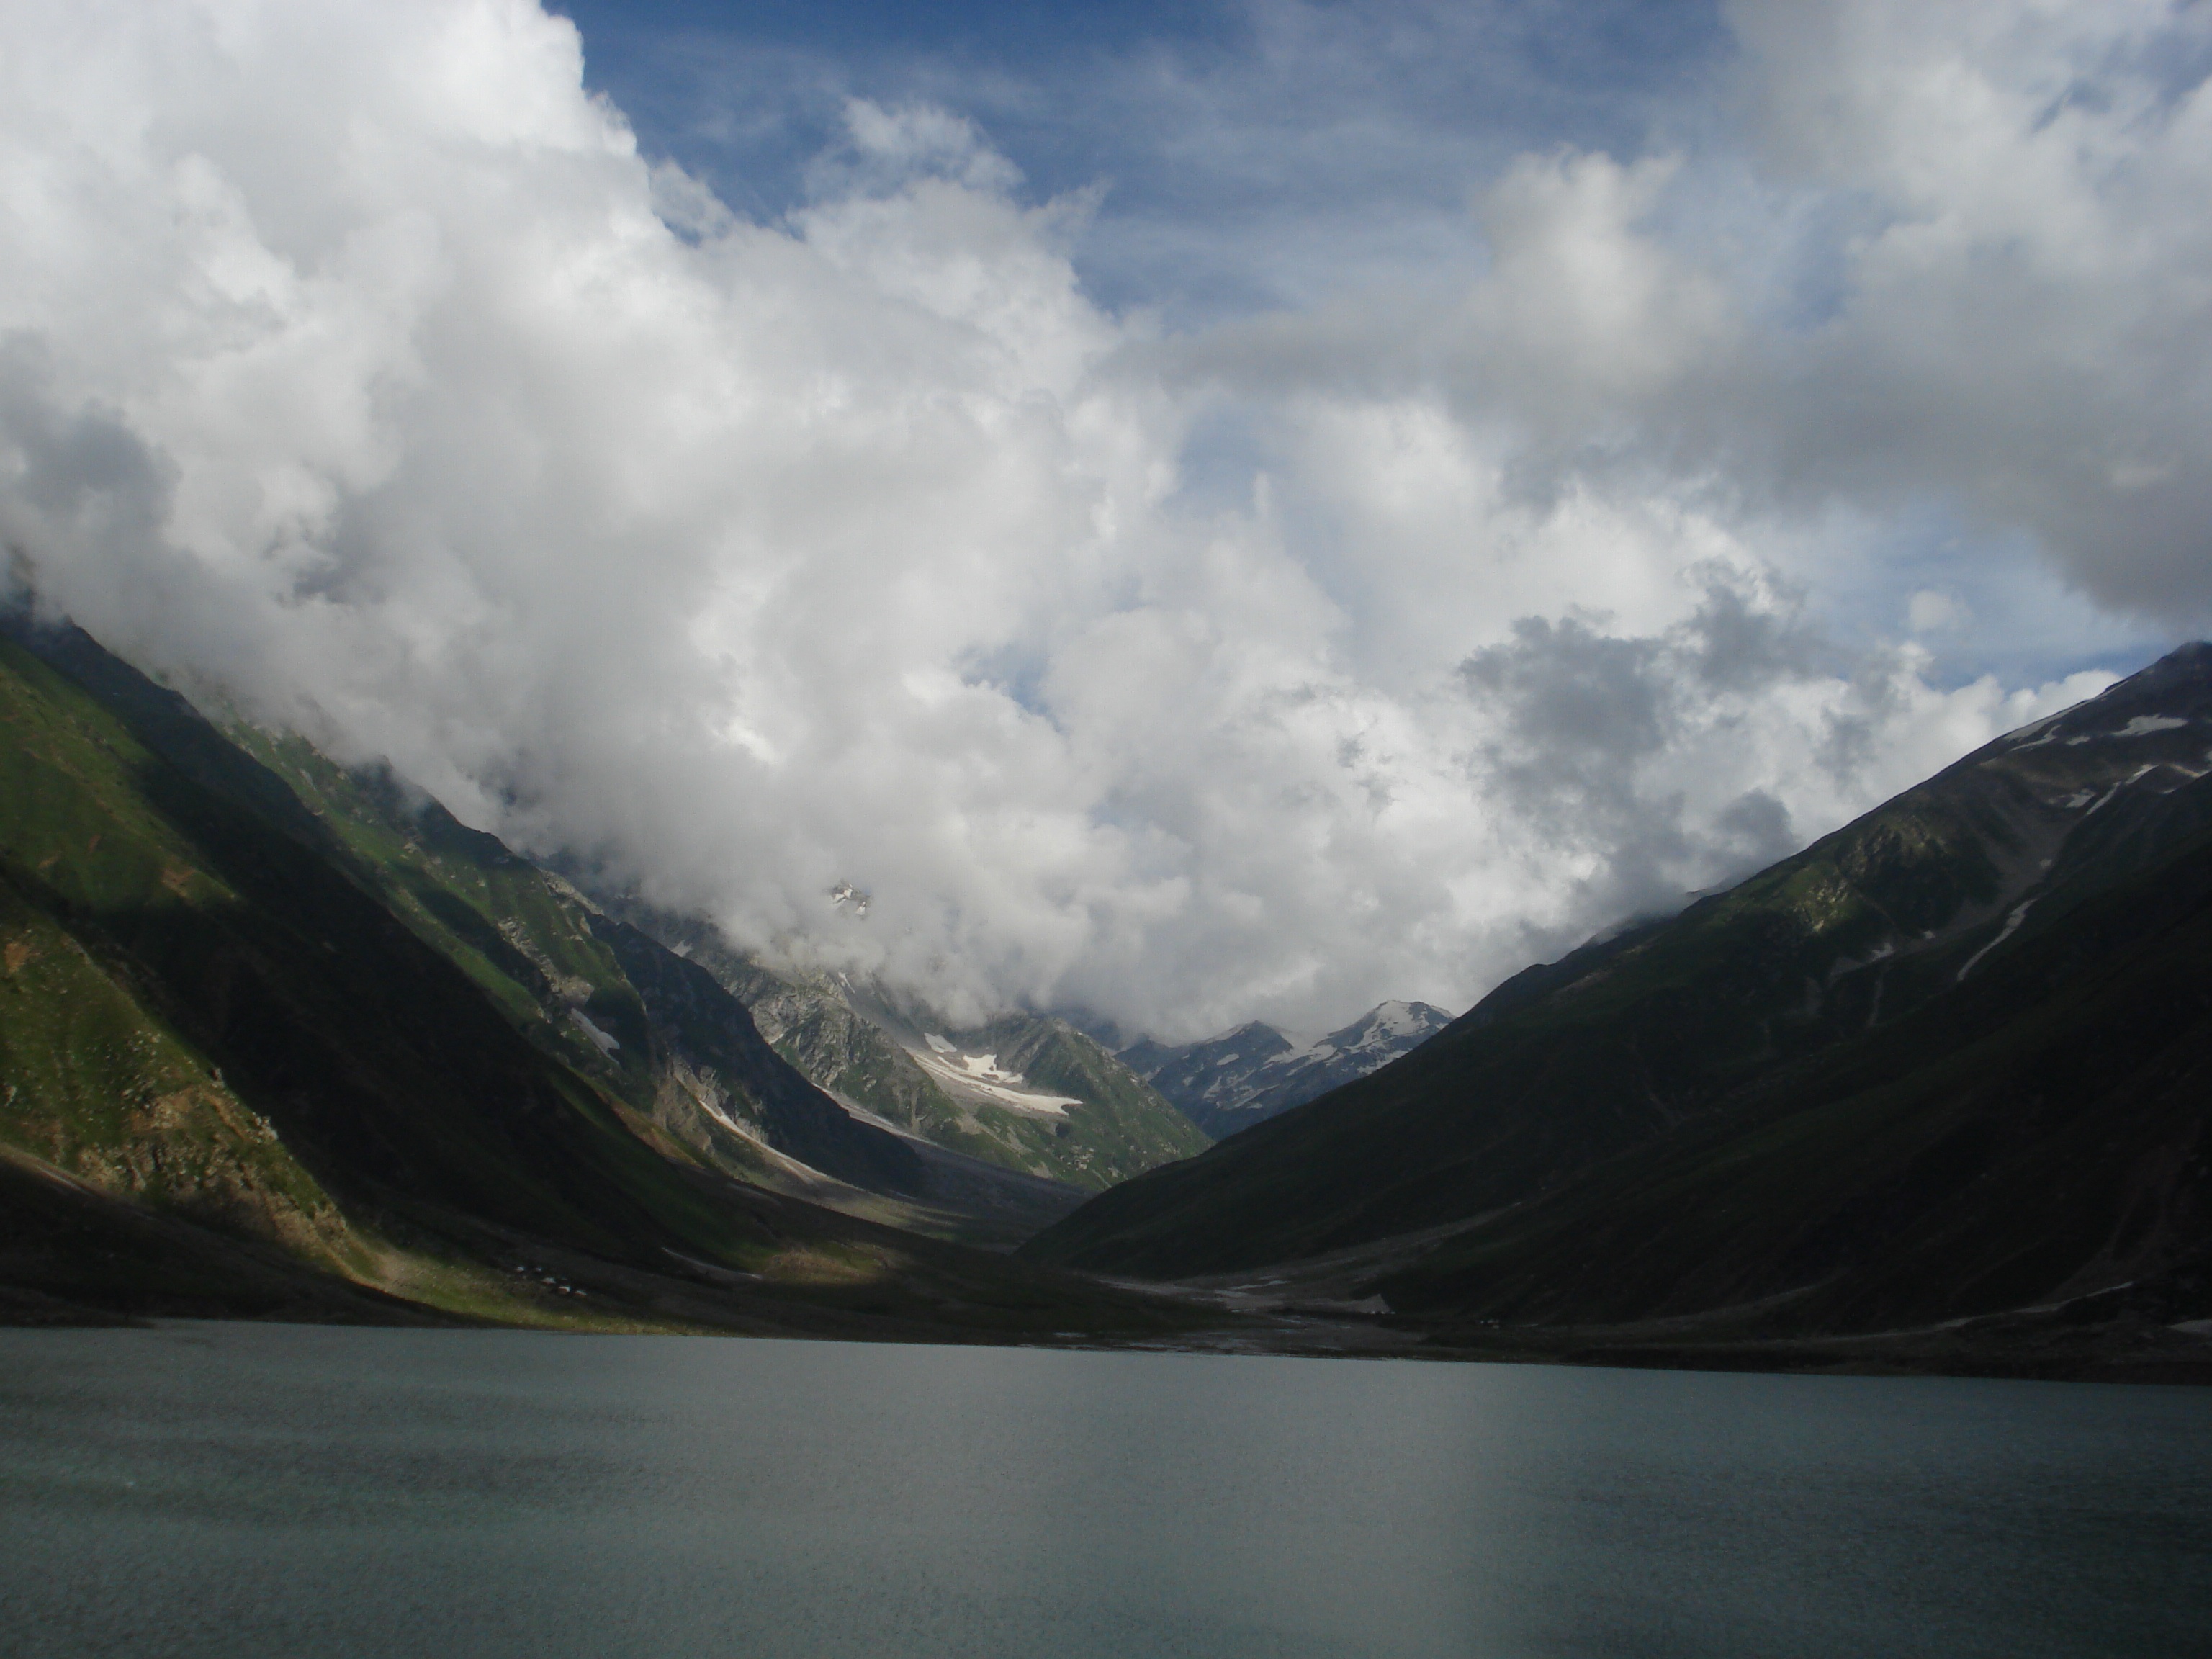
landscape, sea, nature, mountain, cloud, hill, lake, valley, mountain range, reflection, glacier, fjord, reservoir, highland, alps, fell, loch, landform, mountain pass, geographical feature, atmospheric phenomenon, mountainous landforms, glacial landform